Mohammad Kart

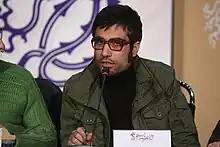
Kart at the 38th Fajr Film Festival (2020)

Mohammad Kart (born ) is an Iranian film director, screenwriter and actor. In 2020, he won the Crystal Simorgh for Audience Choice of Best Film for making the film "Drown" at the 38th Fajr Film Festival.